Sihanoukville

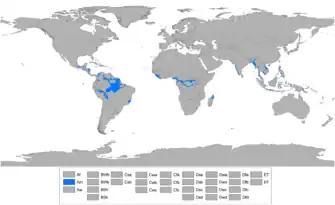
Worldwide zones of tropical monsoon climate (Am)

All the islands listed below fall under the administration of Sihanoukville's Mittakpheap District. The majority is either in the process of or has been assigned for extensive tourism. Koh Rong and Koh Rong Sanloem in particular have so far undergone years of uncoordinated development. Koh Rong has been declared a stop on the Banana Pancake Trail.